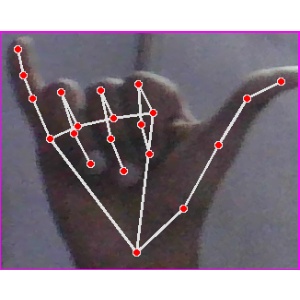
अक्षर: य